Richard de Belmeis I

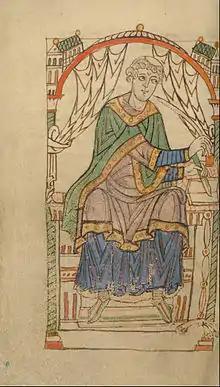
Eadmer, the historian who is the main source for details of Richard's ordination as priest and bishop.

Richard was elected to the see of London and invested with its temporalities on 24 May 1108. The date is known from Eadmer, the contemporary historian and biographer of Anselm, who places Richard's election at Pentecost: 24 May in that year, according to the Julian Calendar, in which Easter was on 5 April. The king's confirmation affirms that he is granted “the see of London with the lands and men pertaining to it, and the castle of Stortford.” Shortly afterwards, Henry restored to the canons of St Paul's a range of judicial powers and privileges they had enjoyed in the reign of Edward the Confessor.